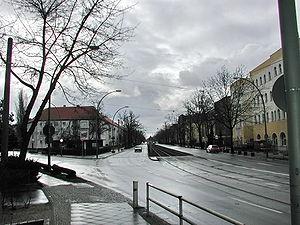
Berlin-Karlshorst [ˈkaʁlsˌhɔʁst] est un quartier de l'est de Berlin, capitale d'Allemagne, faisant partie de l'arrondissement de Lichtenberg. Avant une réforme de l'administration de 2001, il faisait partie du district de Lichtenberg. Le quartier est bien connu pour le musée germano-russe, le lieu de signature de la capitulation des forces allemandes le 9 mai 1945.